Pyrobitumen

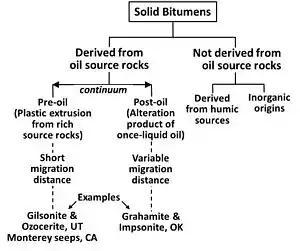
Figure 2. Classification System for Solid Bitumens Adapted from Curiale using modern organic geochemical techniques.

Archaic classification systems for classifying bitumens were constructed without the extensive knowledge of organic geochemistry developed over the past 50 years. Pyrobitumen was originally defined as a solid bitumen that is insoluble and infusible. The original classification system for solid bitumen of Abraham, as adapted from Curiale, is shown in Figure 1. Curiale says that while the historical classification scheme is useful for sorting museum collections, it is not useful for establishing genetic relationships, and he proposed the alternative classification shown in Figure 2.